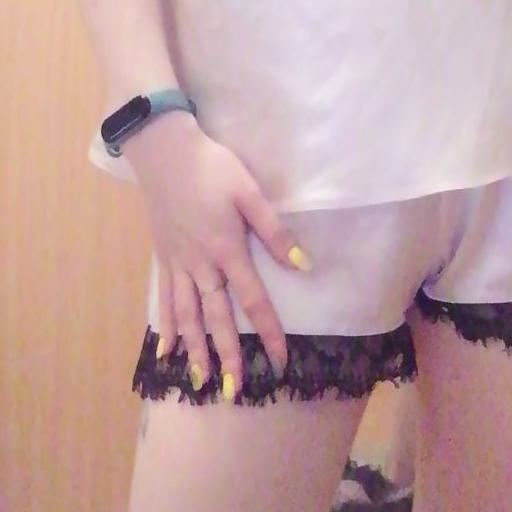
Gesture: no_gesture